Timeline of the 2009 Iranian election protests

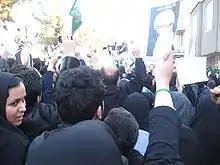
The funeral of Grand Ayatollah Hussein-Ali Montazeri

Iranian actress Shohreh Aghdashloo wears a green wrist band in support of the reformers at the 61st Primetime Emmy Awards.